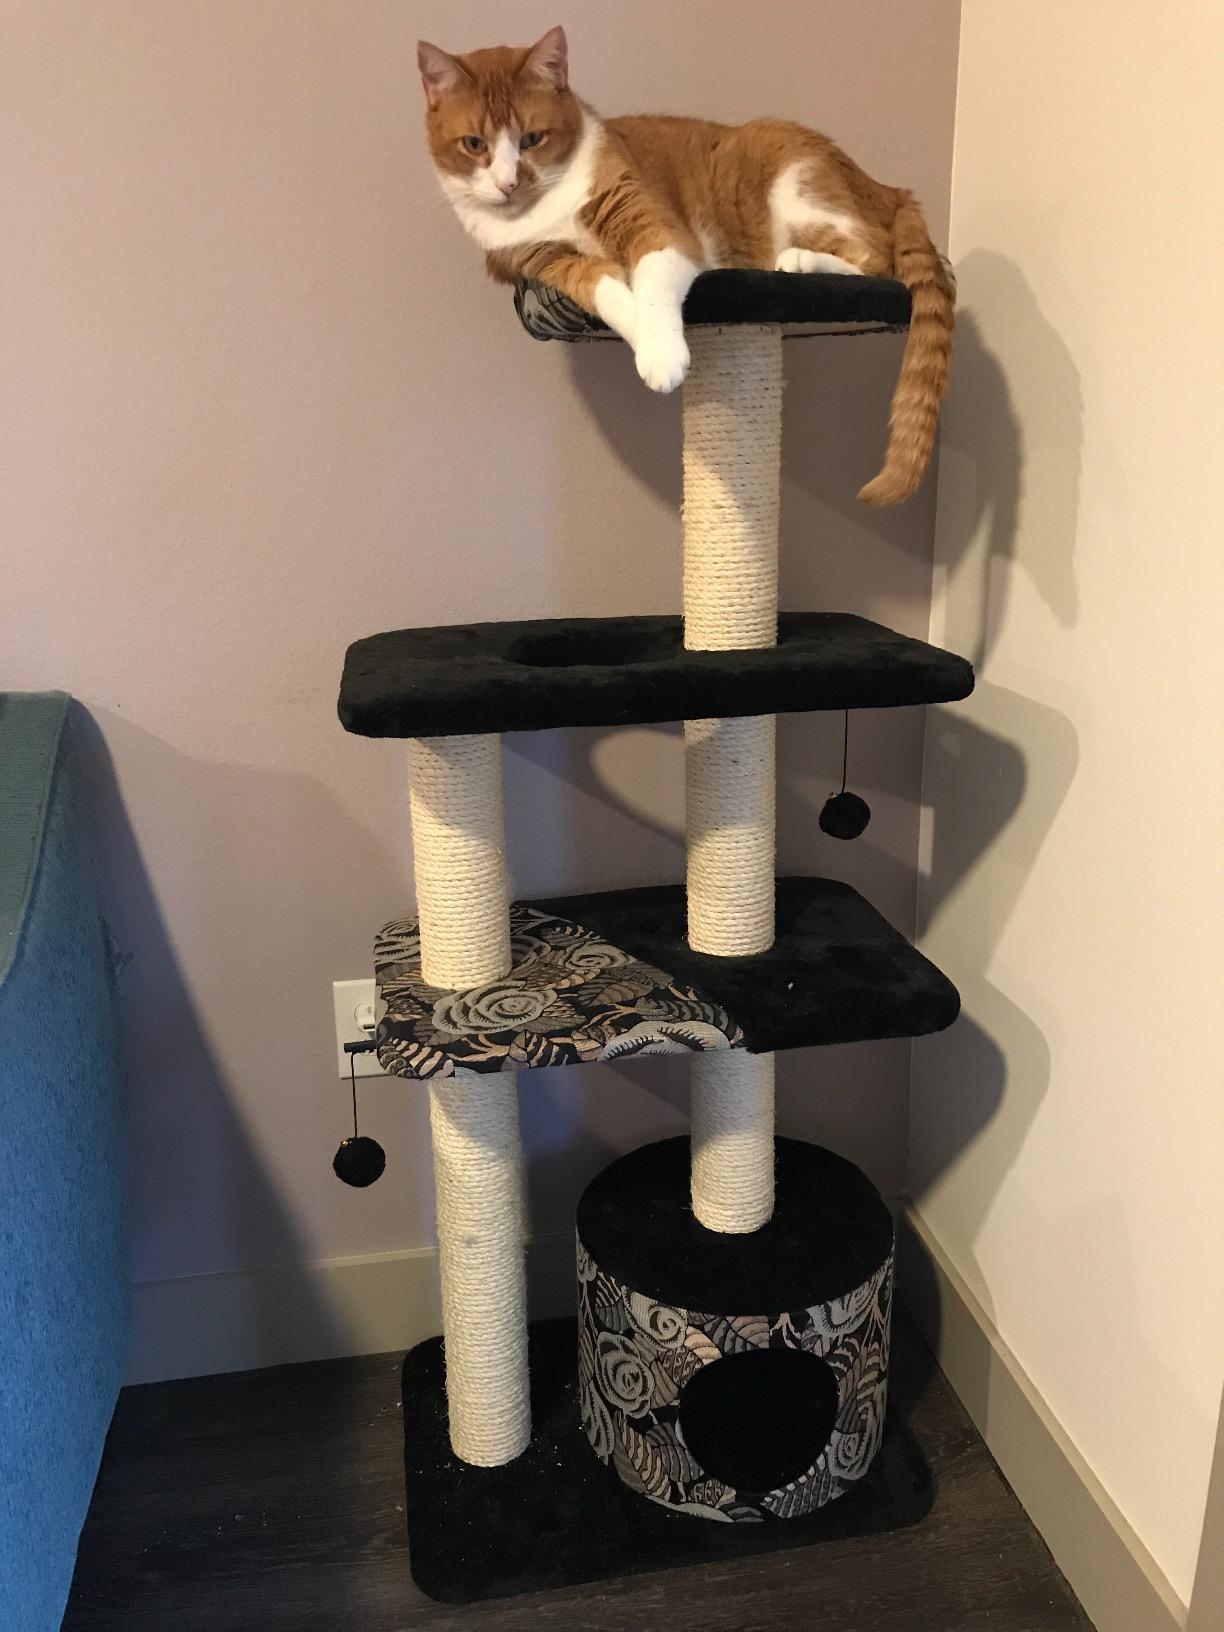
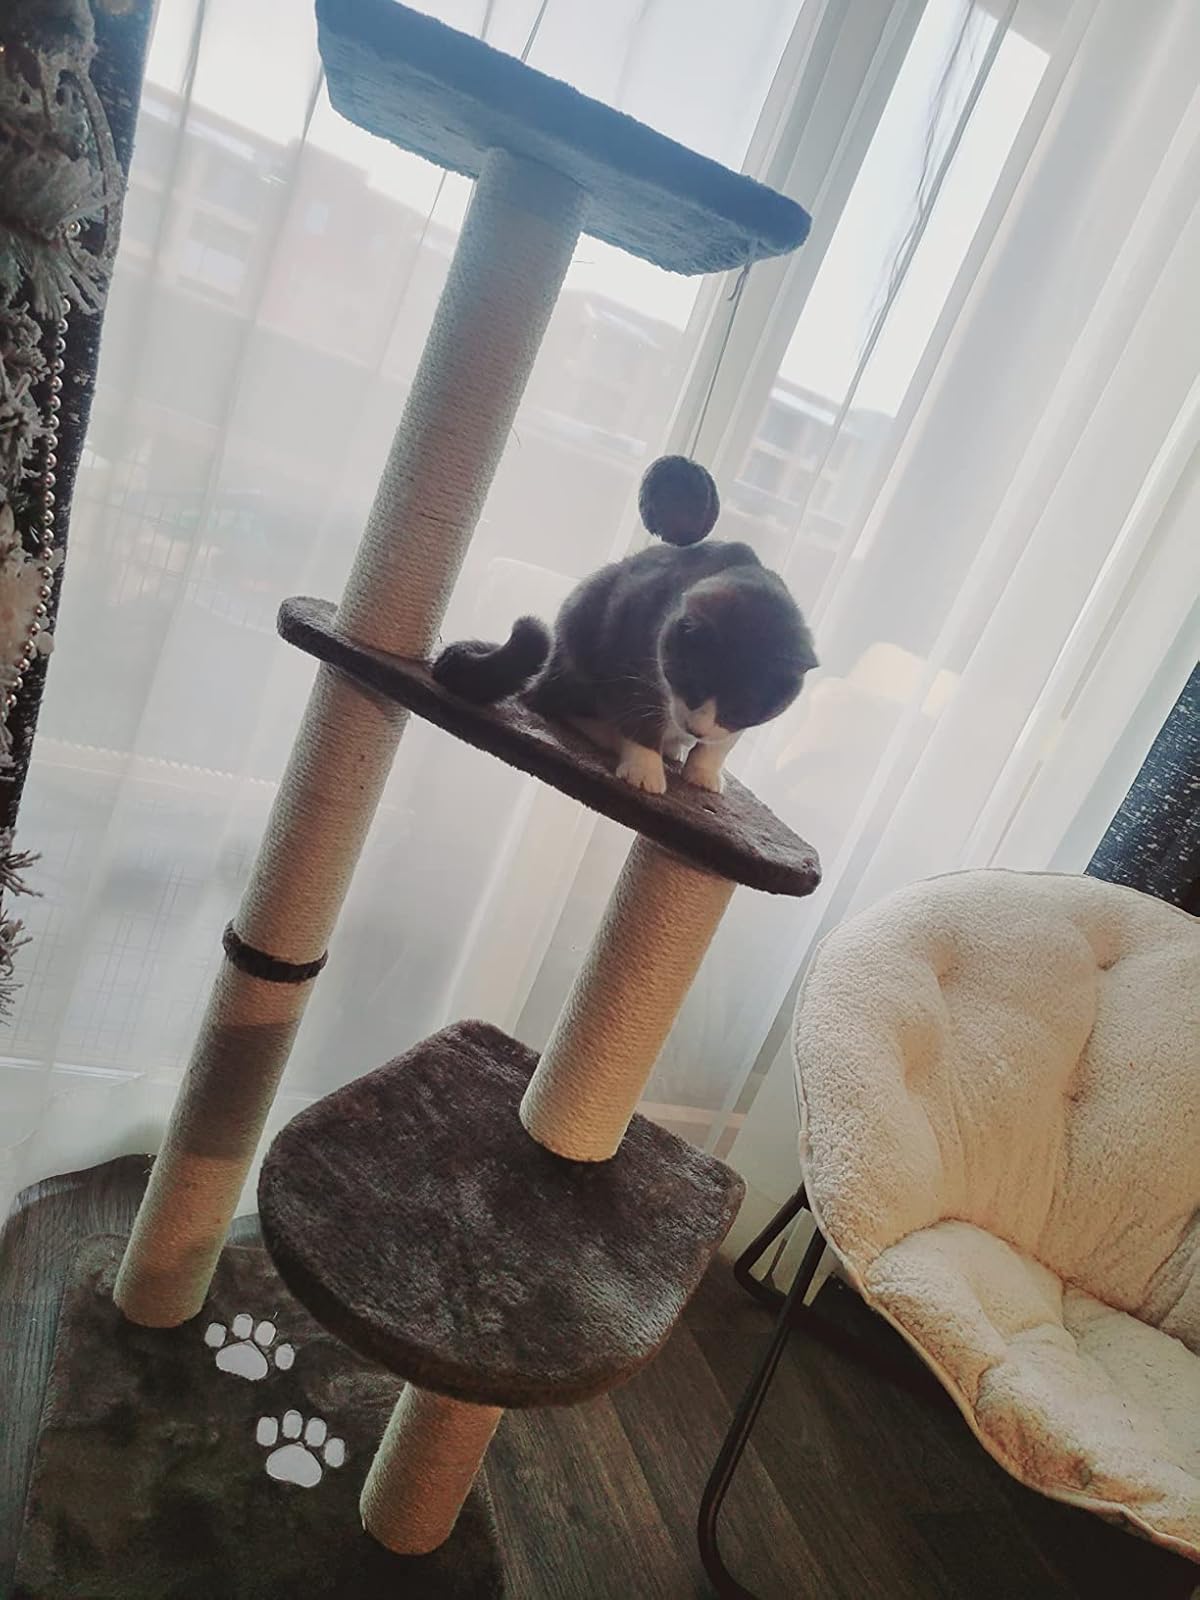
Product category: items_cat tree
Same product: no